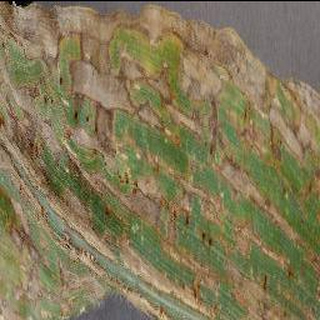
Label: corn_cercospora_leaf_spot